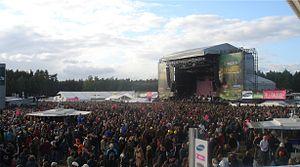
Le Hurricane Festival est un festival de musique qui se déroule au mois de juin à Scheeßel, dans les environs de Brême, en Allemagne.